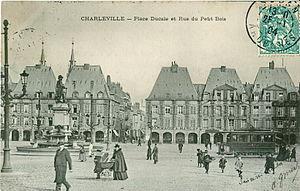
Carte postale ancienne, sans mention d'éditeur
Le réseau de tramway de Charleville-Mézières est un ancien réseau de transport urbain desservant la ville de Charleville-Mézières, dans le département de Ardennes de fin 1899 au début de la Première Guerre mondiale.
La place Ducale est la place principale de Charleville-Mézières. Elle est construite entre 1606 et 1624 par l’architecte Clément Métezeau, sous l’impulsion de Charles de Gonzague, neveu d'Henri IV, duc de Nevers et de Rethel, Prince d’Arches et gouverneur de la Champagne.